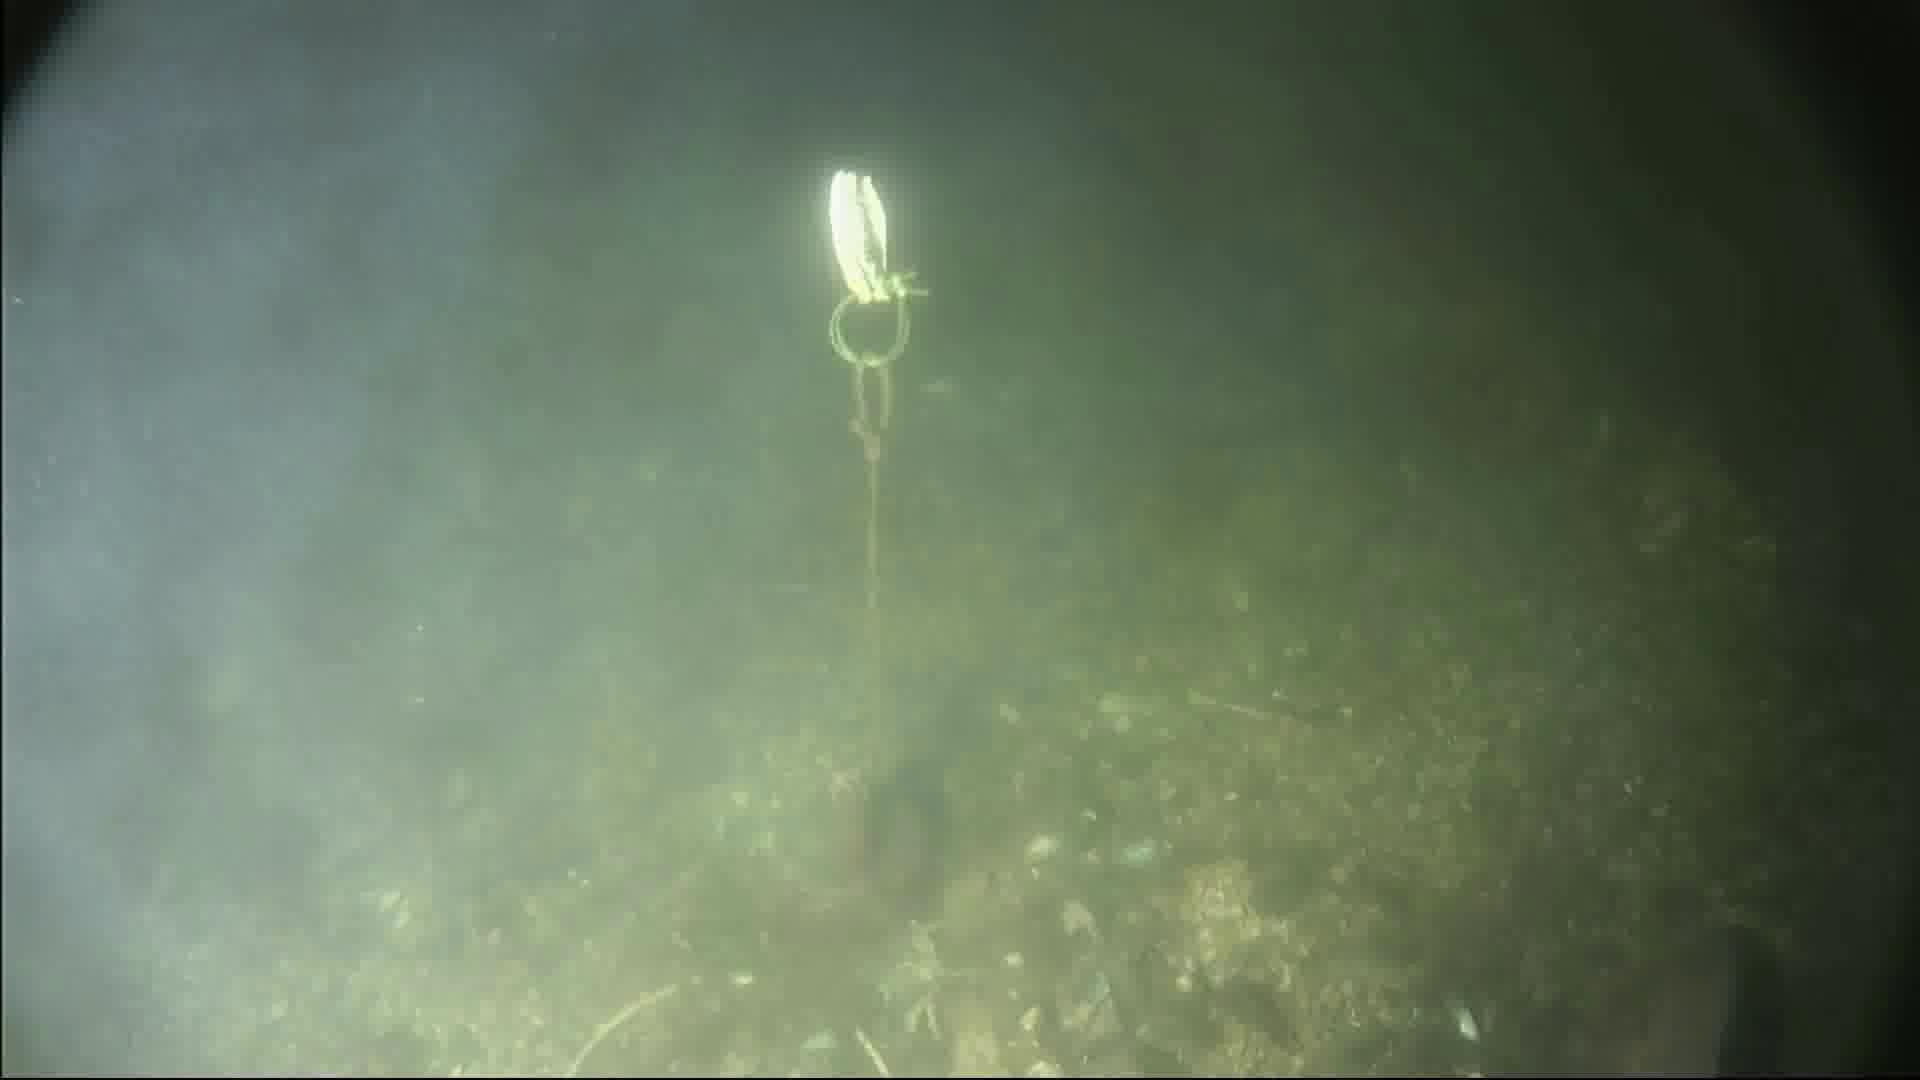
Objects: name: fish
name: crab